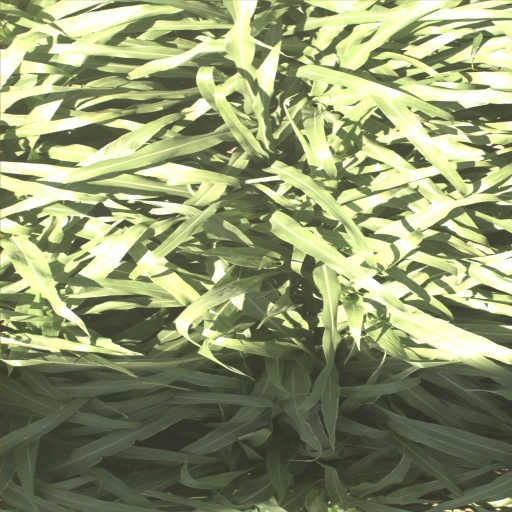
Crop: sorghum